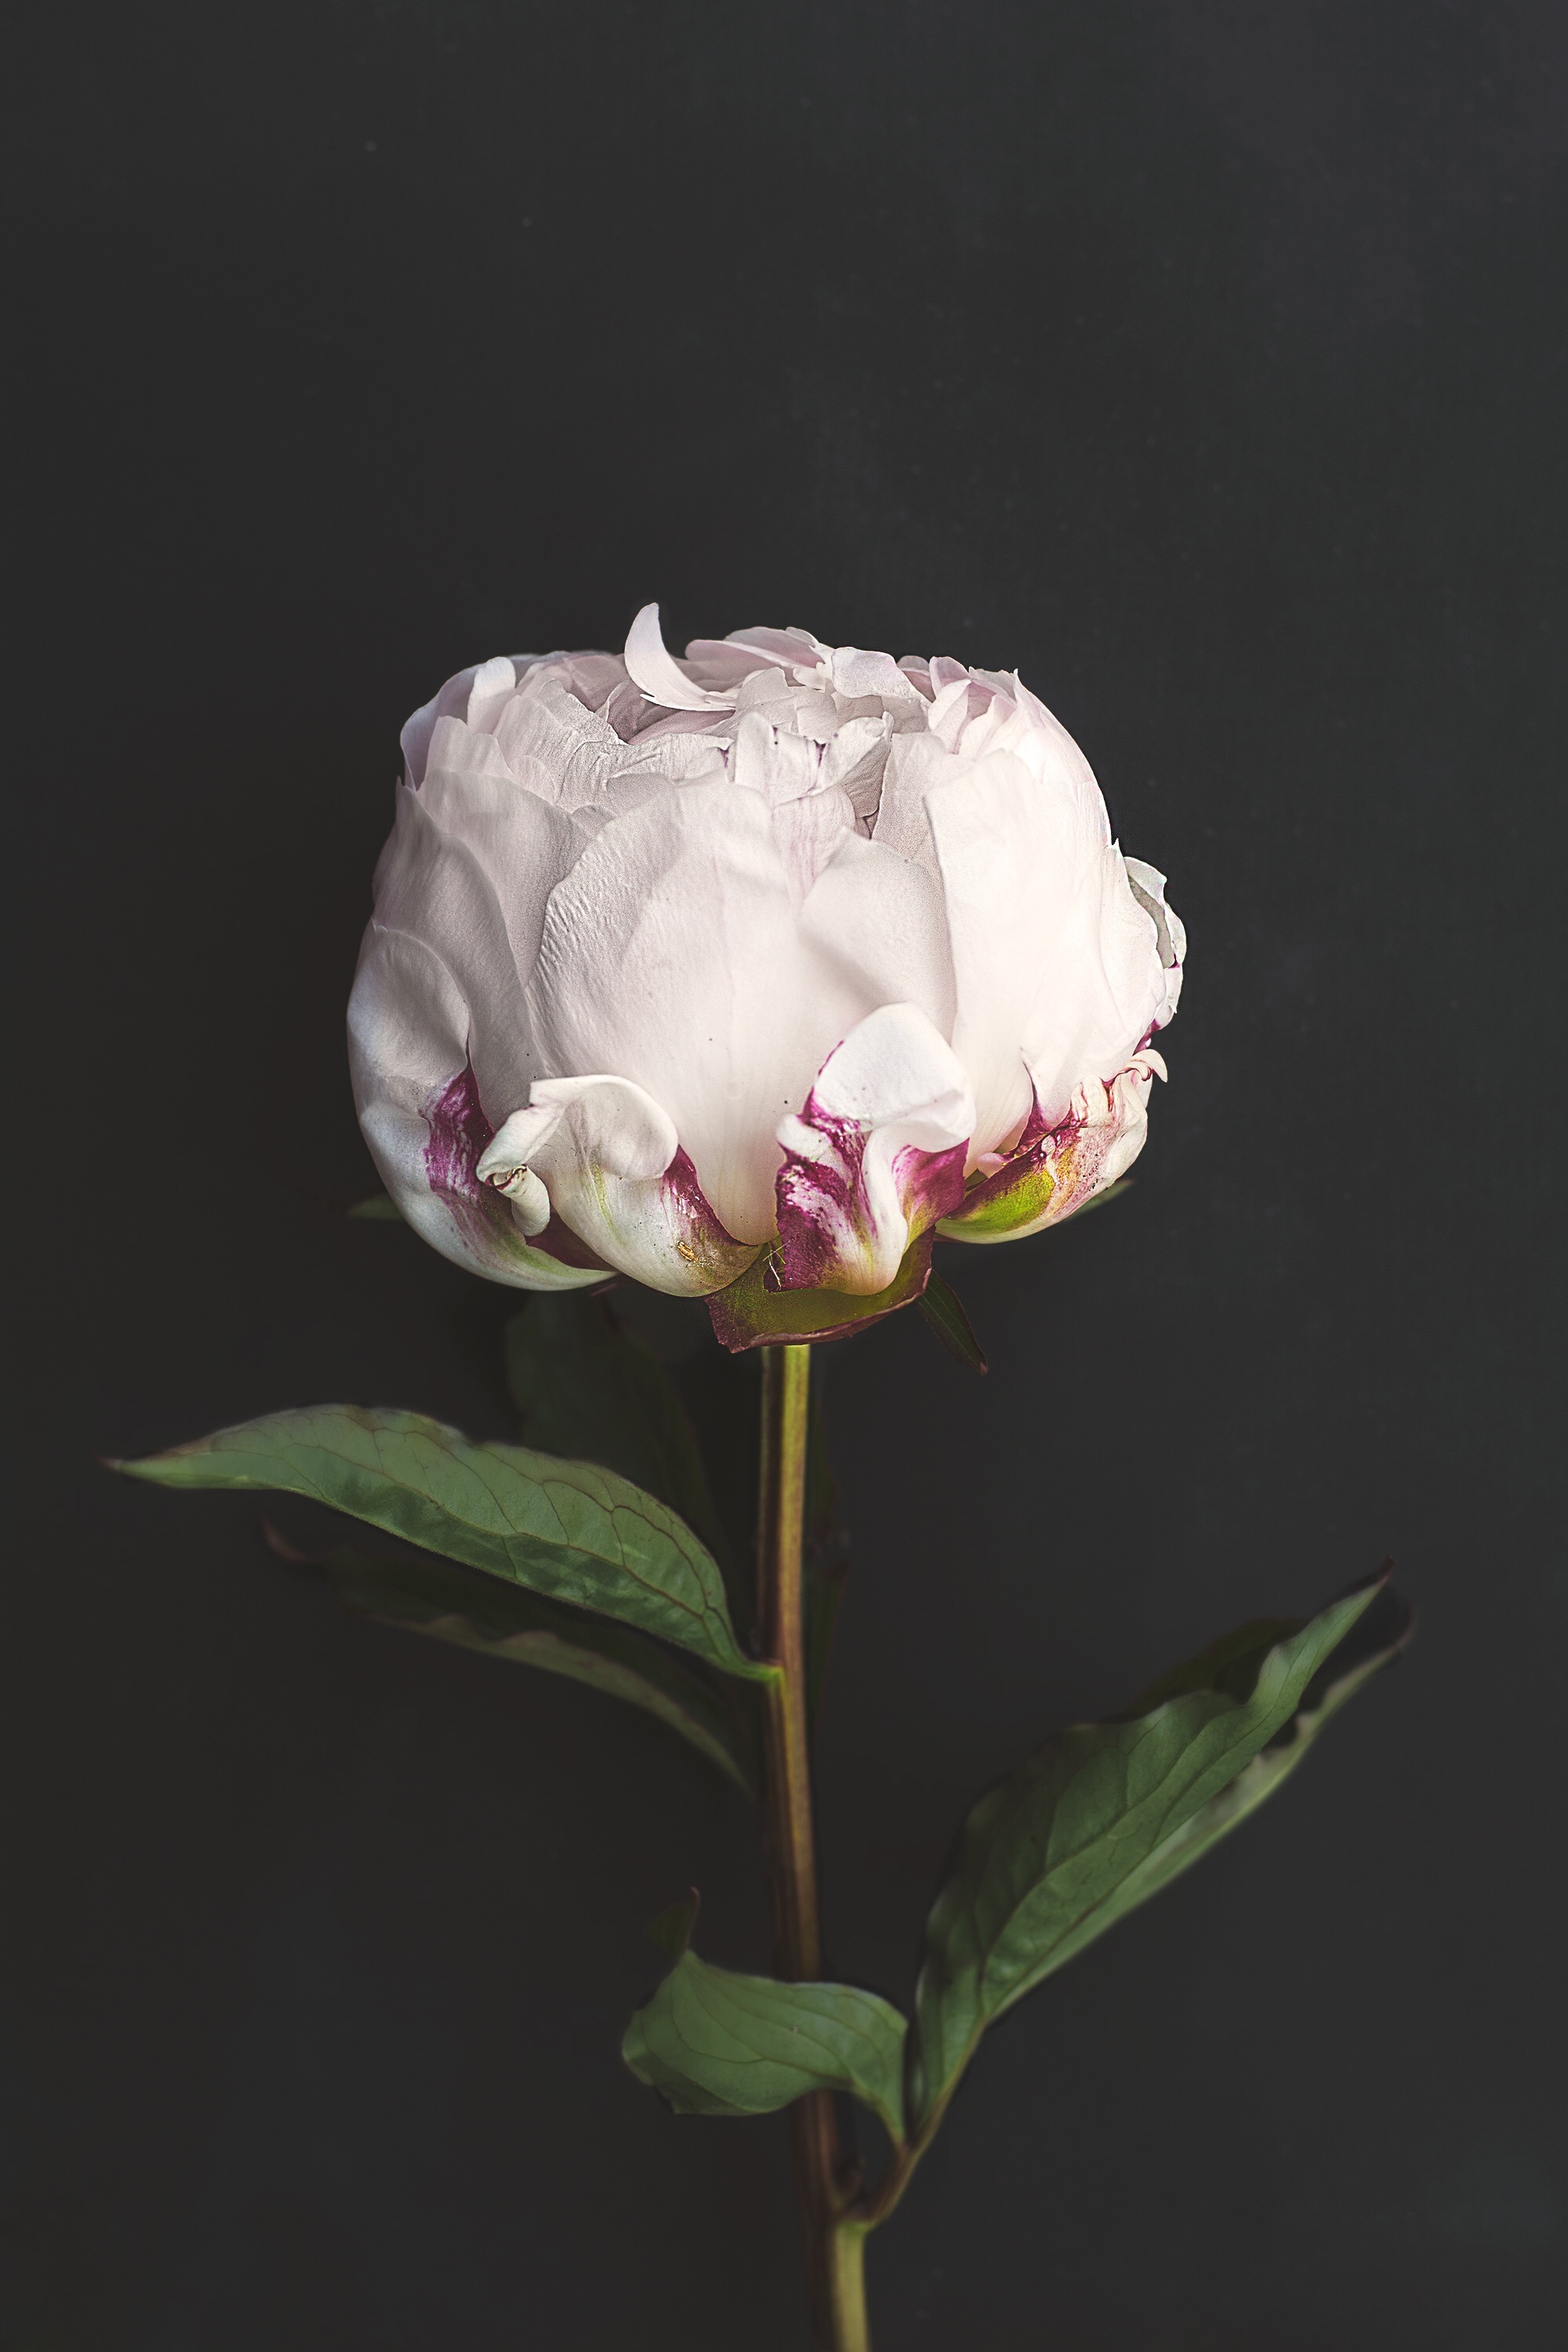
nature, blossom, growth, plant, white, flower, petal, bloom, rose, spring, macro, fresh, botany, garden, closeup, pink, flora, season, decorative, bud, peony, macro photography, flowering plant, garden roses, plant stem, land plant